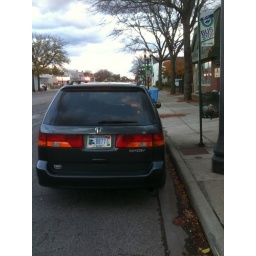
On street parking blocks access to CATA bus stop on Michigan Ave in Lansing.